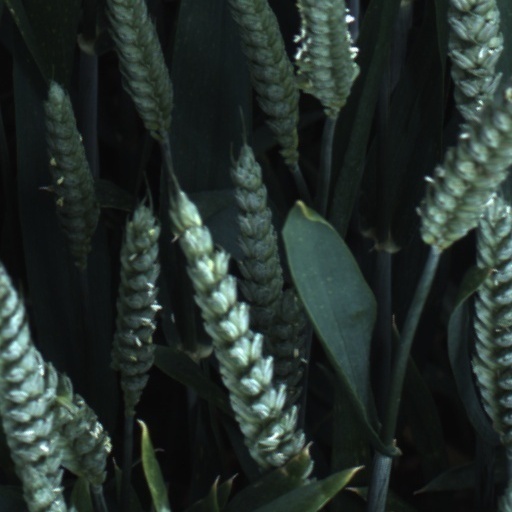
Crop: wheat